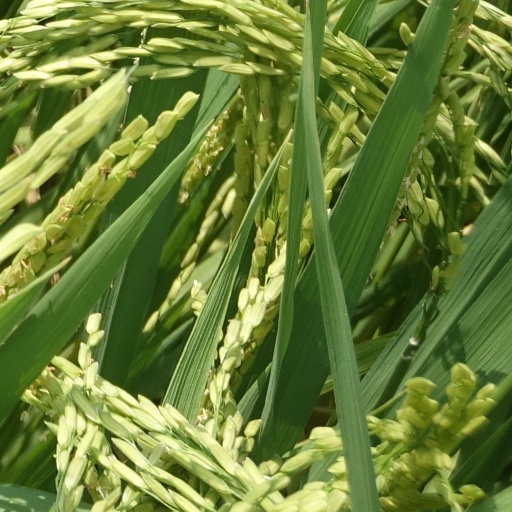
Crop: rice